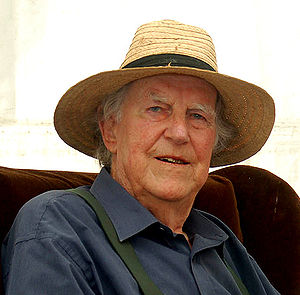
Døde i 2008 / Januar
Døde i 2008 er en liste over notable personer, der er afgået ved døden i 2008.